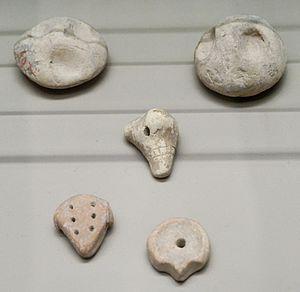
Jetons de comptabilité en terre cuite, Suse, période d'Uruk.
Suse est une ancienne cité de l'Iran située dans le sud-ouest de ce pays, dans une plaine à environ 140 km à l'est du fleuve Tigre. Habitée dès la fin du Vᵉ millénaire av. J.‑C., elle fut durant la haute Antiquité une des principales villes de la civilisation élamite, puis aux Vᵉ – IVᵉ siècle av. J.-C. la capitale de l'Empire perse achéménide, et resta peuplée jusqu'au XVᵉ siècle de notre ère au moins. La ville iranienne de Shush qui se trouve à proximité, en a pris la suite depuis le milieu du XXᵉ siècle.